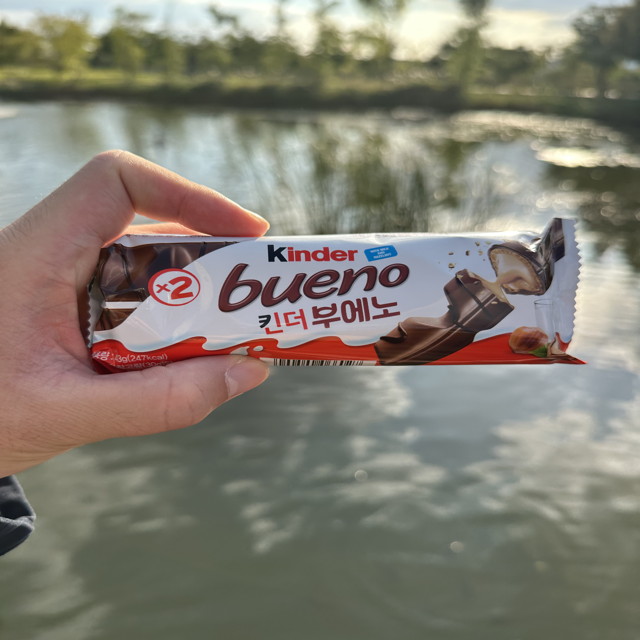
Label: plastics